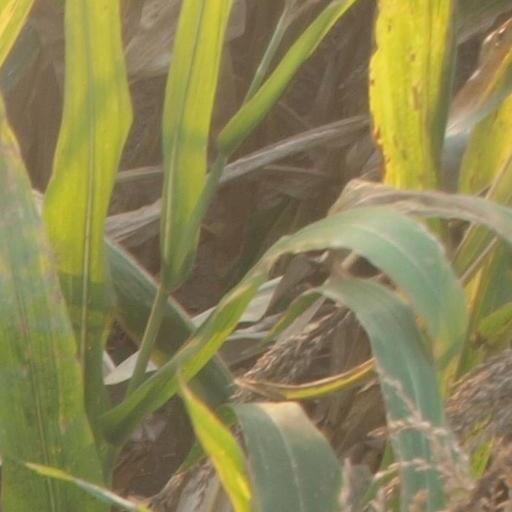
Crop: maize; corn